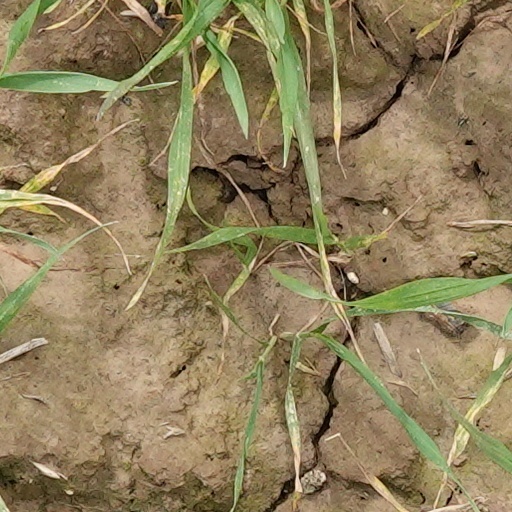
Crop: wheat